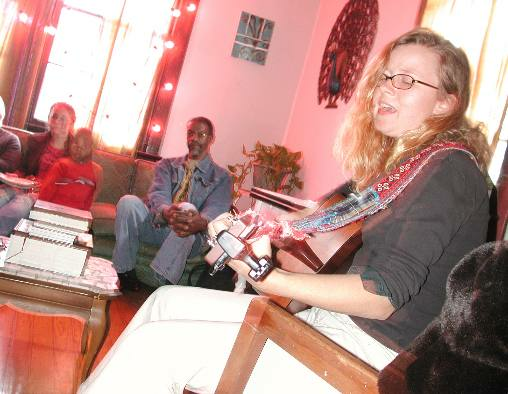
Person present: Yes